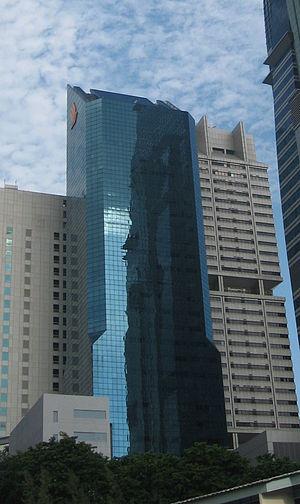
DBS Bank est une banque dont le siège social est situé à Marina Bay à Singapour. La société était connue sous le nom de The Development Bank of Singapore Limited, avant que le nom actuel ne soit adopté en juillet 2003 pour refléter l'évolution de son rôle en tant que banque régionale.
"Singapore Airlines Limited est une compagnie aérienne, basée à Singapour, considérée comme une des meilleures du monde depuis quelques années. La compagnie a été élue 2ᵉ Compagnie de l'Année au World Airline Awards de Skytrax derrière Qatar Airways en 2015. Selon Skytrax encore, Singapore Airlines est au 1ᵉʳ rang mondial au ""Best Business Class Award"" 2015.